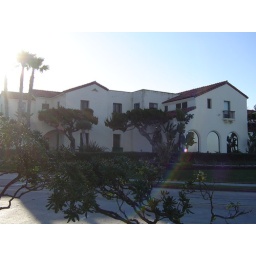
Cool House on water by office